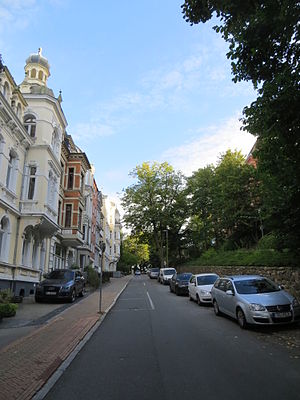
Søndergravene
Søndergravene
Søndergravene eller Südergraben er en gade i den indre by ved overgangen til Friserbjerg i Flensborg. Gaden strækker sig over ca. 650 m. fra Stuhrs Allé til Rådhusgade, hvor den fortsætter som Nørregravene.